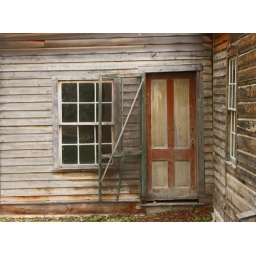
Door and window in old home